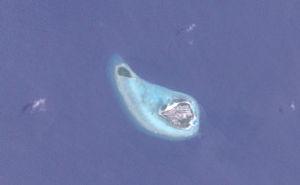
L'atoll Alifushi, en divehi އަލިފުށި, est un atoll des Maldives. Ses 2 317 habitants se répartissent l'une des deux îles de l'atoll. Les terres émergées représentent 0,71 km² sur les 4,38 km² de superficie totale de l'atoll, lagon inclus.